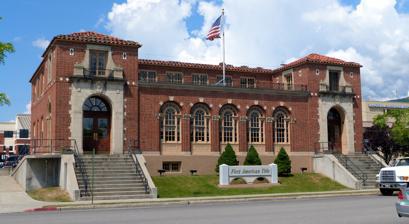
Building: Sandpoint Federal Building
Country: United States of America
Year built: 1928
United States historic place Sandpoint Federal Building U.S. National Register of Historic Places Show map of Idaho Show map of the United States Location 419 N. Second Ave., Sandpoint, Idaho Coordinates 48°16′37″N 116°32′57″W / 48.27694°N 116.54917°W / 48.27694; -116.54917 Area less than one acre Built 1928 Built by Lovell, W.D. Architectural style Spanish Colonial Revival, Italian Renaissance NRHP reference No. 01000836 Added to NRHP August 8, 2001 The Sandpoint Federal Building , at 419 N. Second Ave. in Sandpoint, Idaho , was built in 1928. It was listed on the National Register of Historic Places in 2001. The first floor was originally a post office, and was modified in the 1960s to serve as the East Bonner County Library . Its architecture includes elements of Spanish Colonial Revival style, mostly in design details, and of Italian Renaissance Revival style, in its massing and symmetry. Both styles are rare in Idaho. Details include unglazed terra cotta ornamentation around window and door openings. It was built by contractor W.D. Lovell. References